Spalding, Lincolnshire

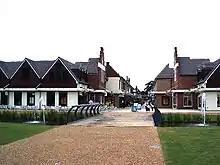
Springfields Factory Outlet

The new £425m, 860 MW combined cycle gas turbine Spalding Power Station, owned by InterGen, was built on the former site of British Sugar on "West Marsh Road" by Bechtel in October 2004.